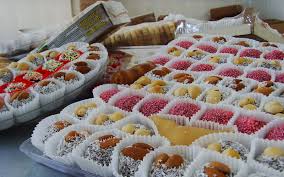
Yemek: lokum